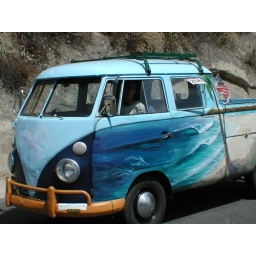
car in the canyon